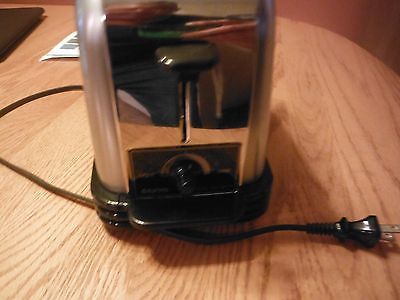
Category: toaster